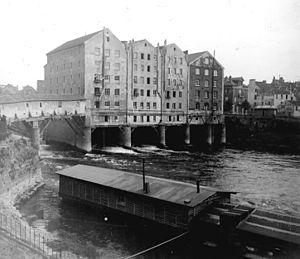
Meaux - Moulin sur la Marne à Meaux. Photo prise par mon grand-père Maurice Terrien le 10 Septembre 1916.
Meaux est une commune française située dans le département de Seine-et-Marne en région Île-de-France.